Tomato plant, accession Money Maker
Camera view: horizontal (90 deg, fisheye); turntable rotation: 60 degrees
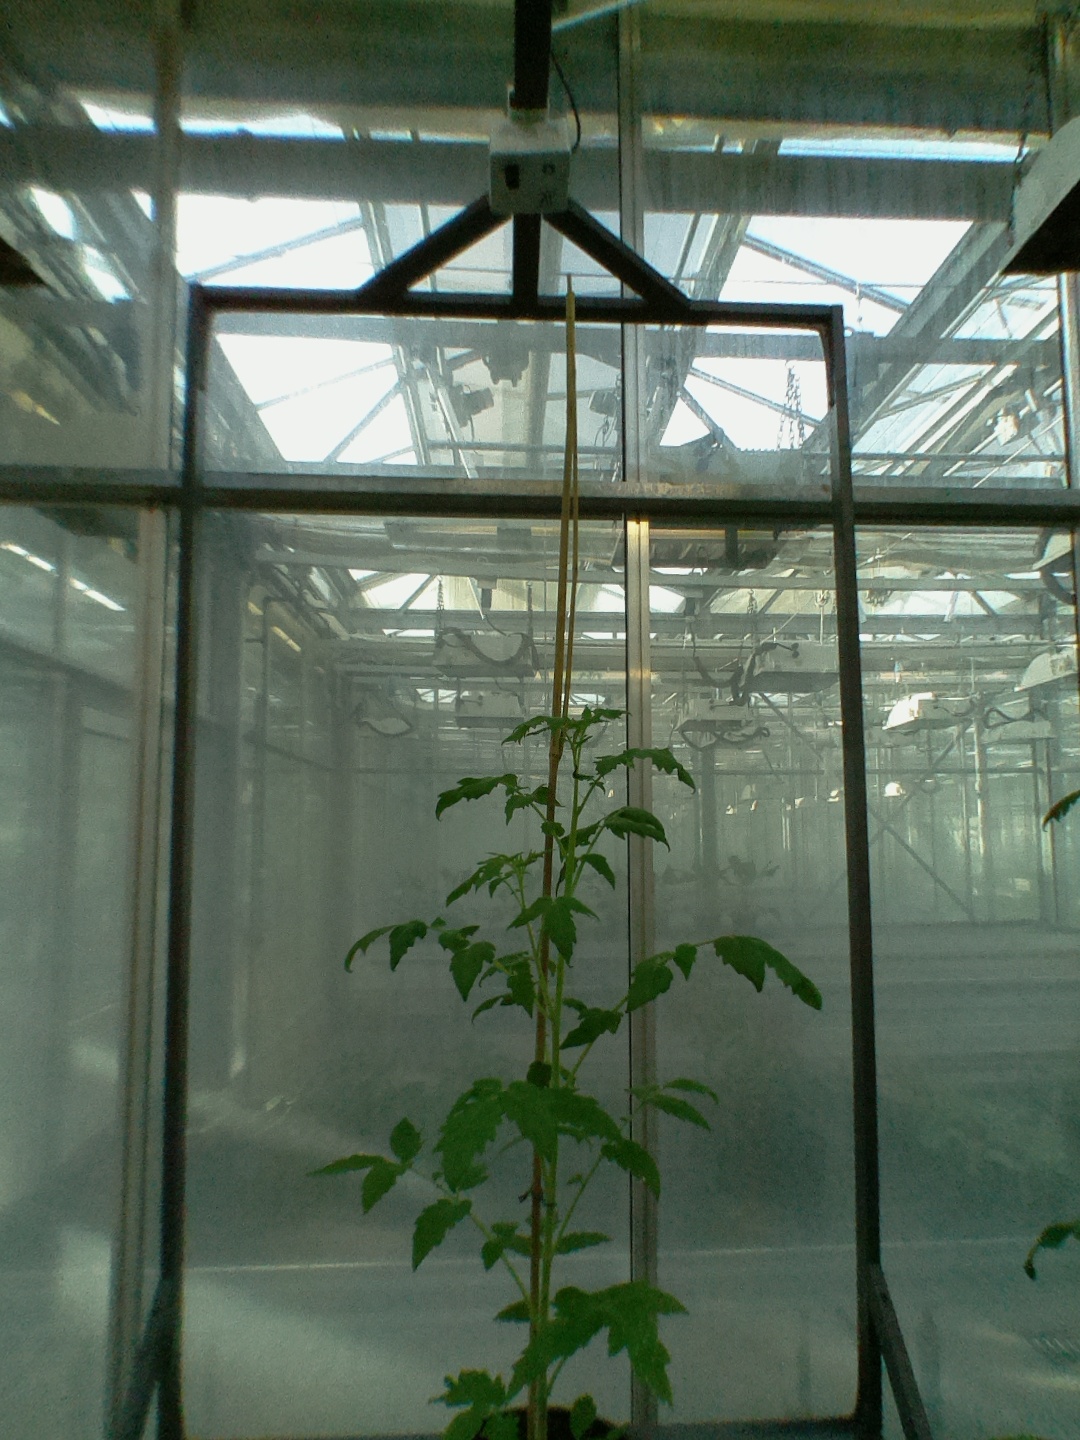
BBCH growth stage 20: First Side shoot start formed